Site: brandenburg
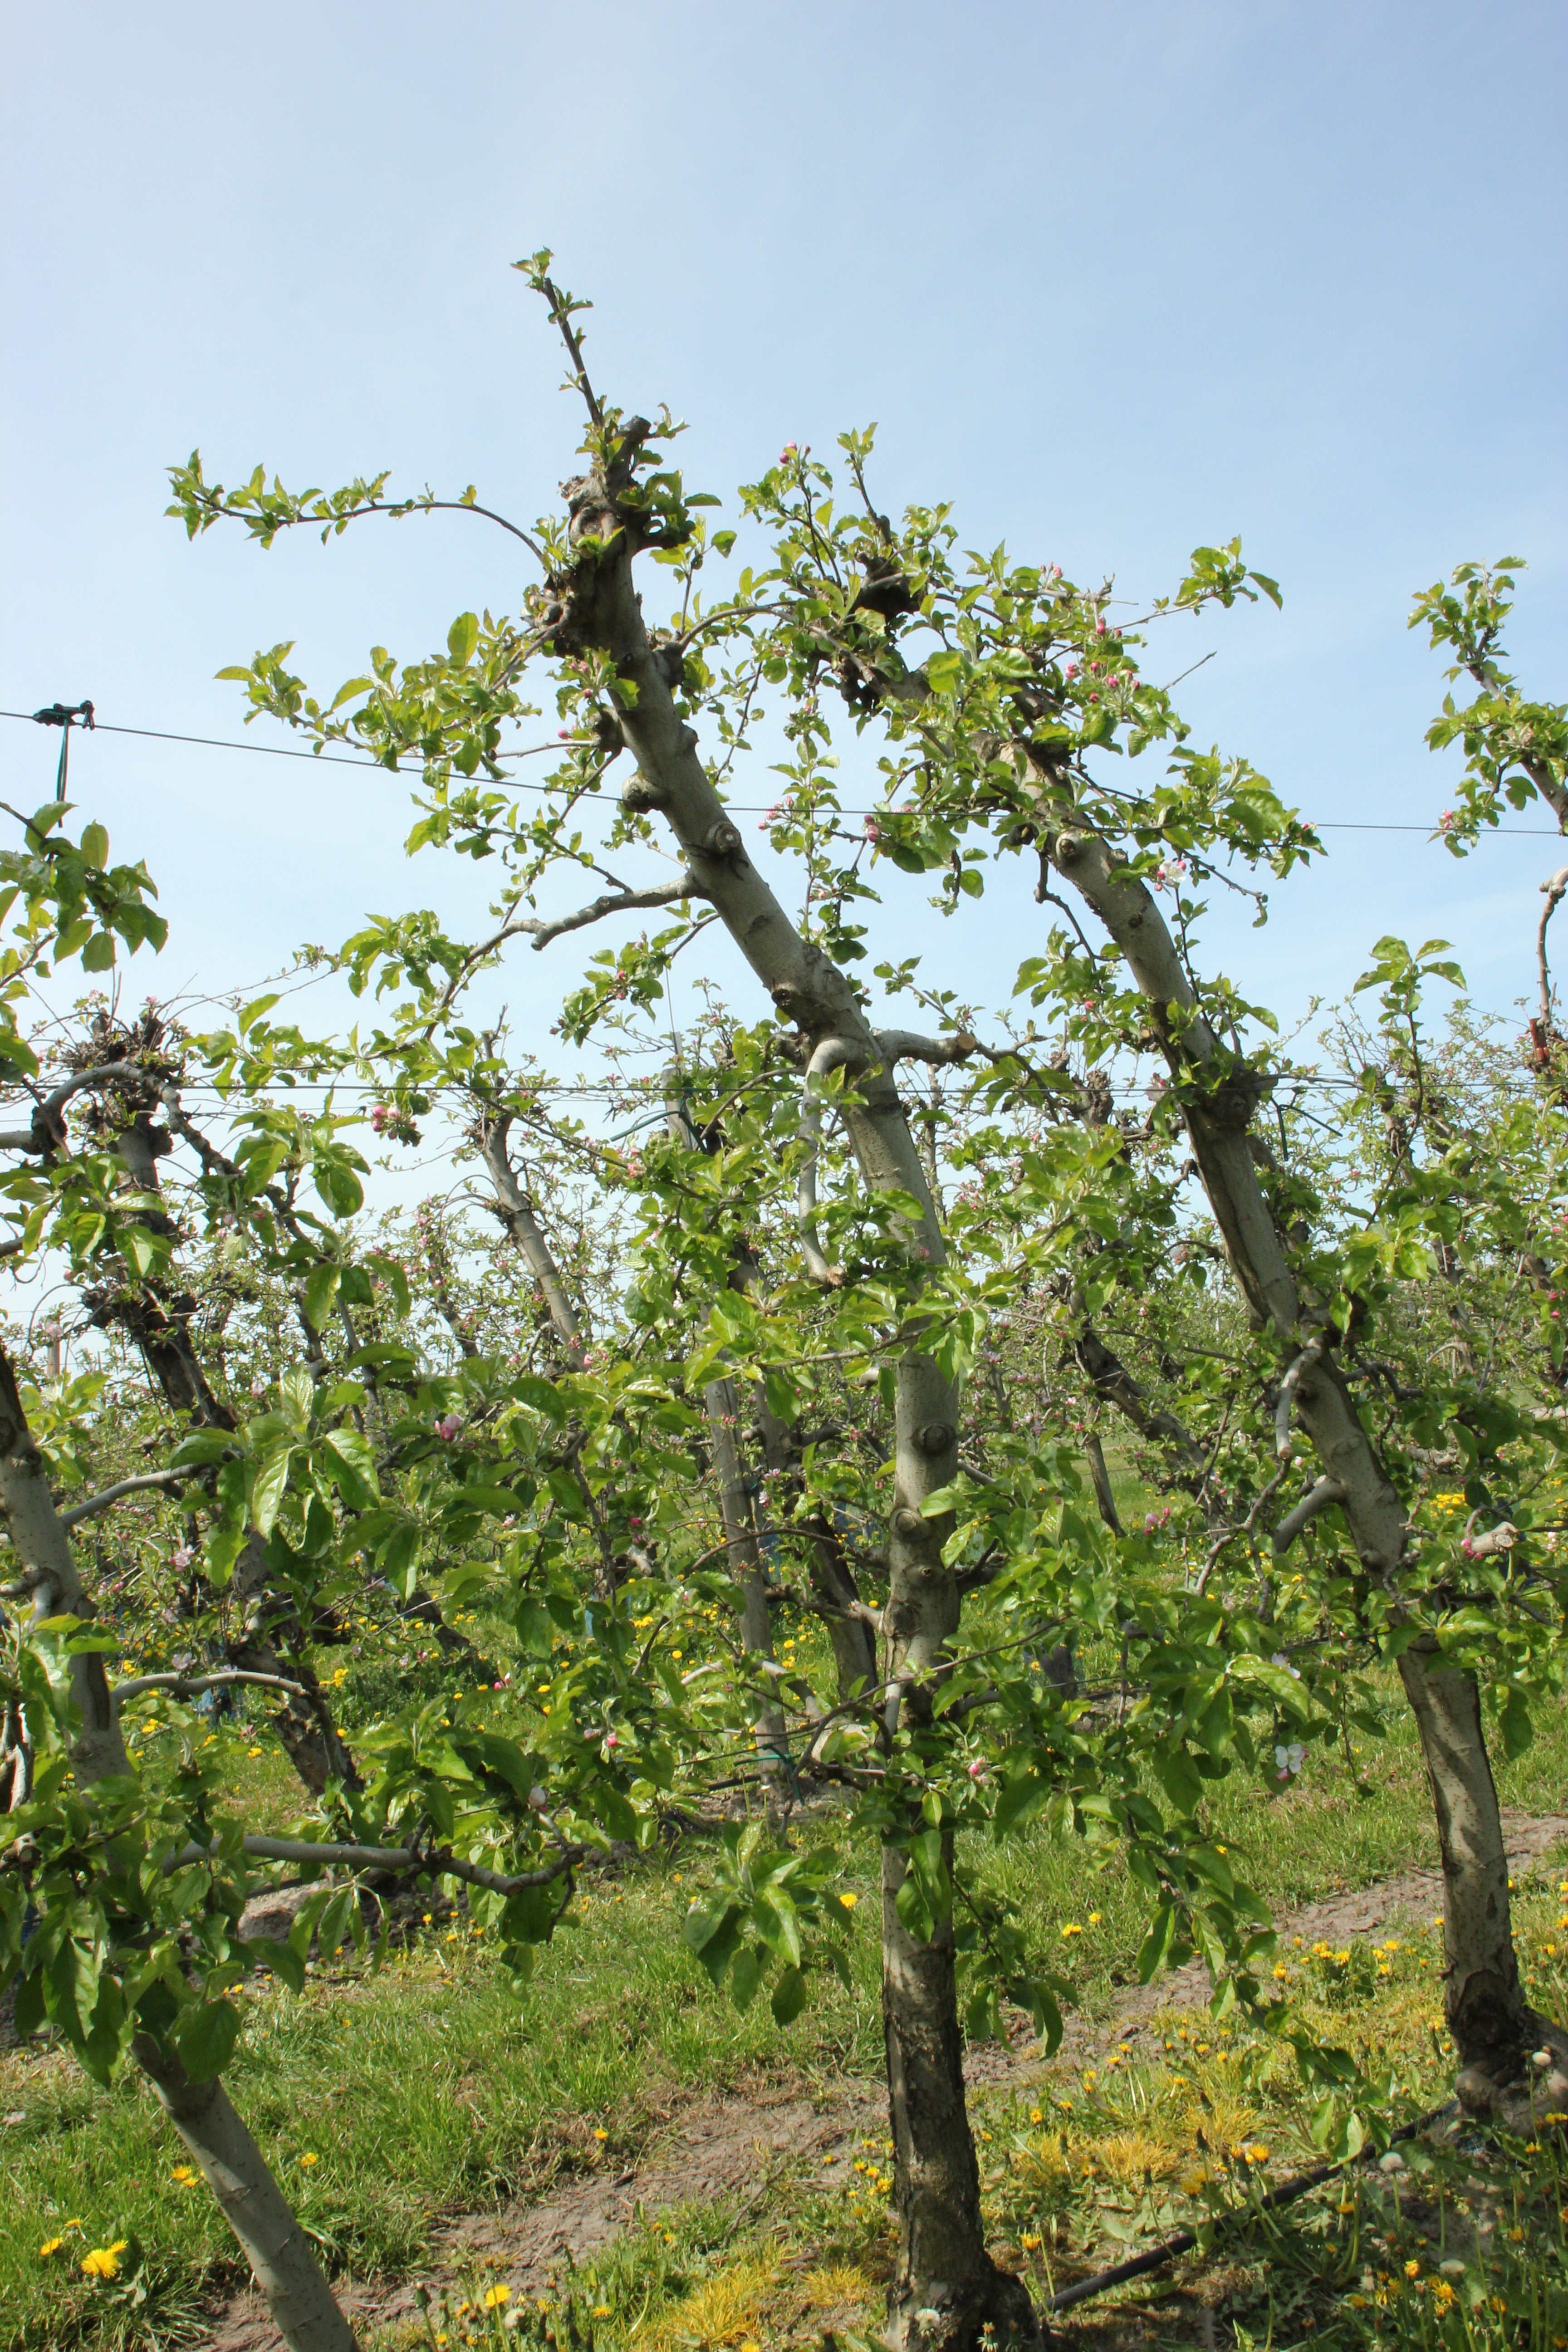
Growth stage (BBCH 60): Flowering